Michael & Michael Have Issues

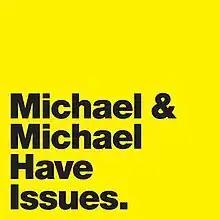
Series promotional intertitle

Michael & Michael Have Issues (sometimes abbreviated MMHI) is a cable television comedy series starring comedians and actors Michael Ian Black and Michael Showalter, who created the series. Both comedians appeared together in several TV comedy series, including "The State", and "Stella". The show premiered on July 15, 2009, on Comedy Central. Showalter and Black confirmed on March 3, 2010, via their Twitter accounts that the show had been canceled.